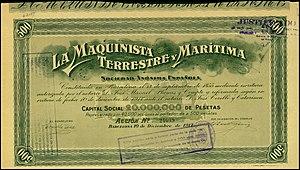
La Maquinista Terrestre y Maritima, ou MTM est l'une des plus vieilles entreprises de construction ferroviaire espagnole.